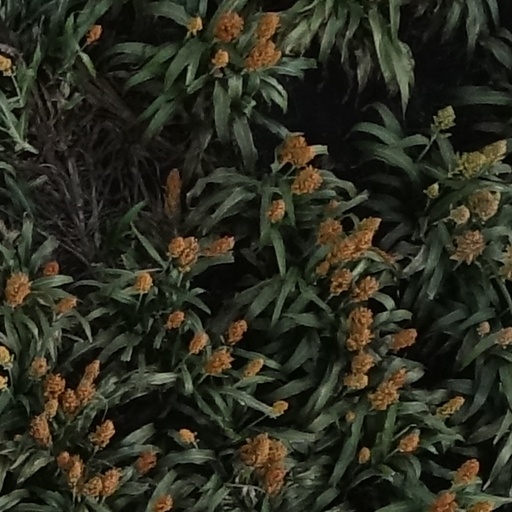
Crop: sorghum